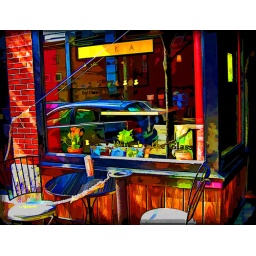
A nice reflection of a car on the street in a little cafe window.